Eugenio Gentili Tedeschi

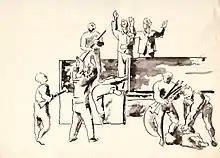
Tedeschi sketch of partisan capture of German troops on the Alps, 1944.

Gentili took part in the Italian resistance movement and fought alongside the Partisans in the Aosta Valley (in northwestern Italy at the border with France). He was denounced in June 1944, arrested and imprisoned in Turin. He was released in a matter of weeks, after Gentili's father and girlfriend were able to raise the 30,000 lire needed to bribe the police superintendent in Turin to turn him free. In the winter of 1944/45 he managed to elude the Nazi roundups and crossed the Alps into France to safety. In early 1945, he returned to Italy with the Allied forces, going first to Rome. His sketches from that period chronicle different aspects of the partisans' operations.